2008 Republican National Convention

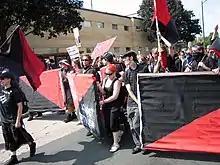
Anti-capitalist, anarchist march on the from Minneapolis on 1 September 2008 RNC

The final protest march was permitted for 2:00 to 5:00 p.m. on the final day of the convention. This meant that the last of the marchers needed to be back on capitol grounds by 5 p.m. By 4 p.m., the march had still not left the capitol grounds. Understanding that the protesters were interested in being near the Xcel Energy Center when delegates were, police offered a compromise: march leaders were told that if they started their march before 5 p.m., police would allow it to continue past the permit time. March organizers refused. When the final protest march permit expired at 5 p.m., overpasses over Interstate 94 leading into downtown from the state capitol were closed. Two hours later, when the final assembly permit on capitol grounds expired and protesters refused several commands to disperse, police used tear gas, smoke bombs, pepper spray, flash bangs, mounted police, paint marker rounds, and rubber bullets to prevent an antiwar march organized by the Anti-War Committee to march on the Xcel Energy center. This march would have been in violation of the court-approved march permits. Between 300 and 400 people were arrested or held including 19 journalists, among them AP reporters Amy Forliti and Jon Krawczynski, reporters from "Twin Cities Daily Planet" and "The Uptake", and Paul Demko of "The Minnesota Independent". Total arrests of convention protesters numbered approximately 800, although only 15 cases resulted in criminal charges. Several suits were started in U.S. District Court, claiming civil rights abuses by the St. Paul Police Department and other agencies involved in the RNC, particularly the Minneapolis Police Department and Ramsey County Sheriff's Office. Search warrants were still being granted into 2009 in relation to the events that transpired during the 2008 RNC.